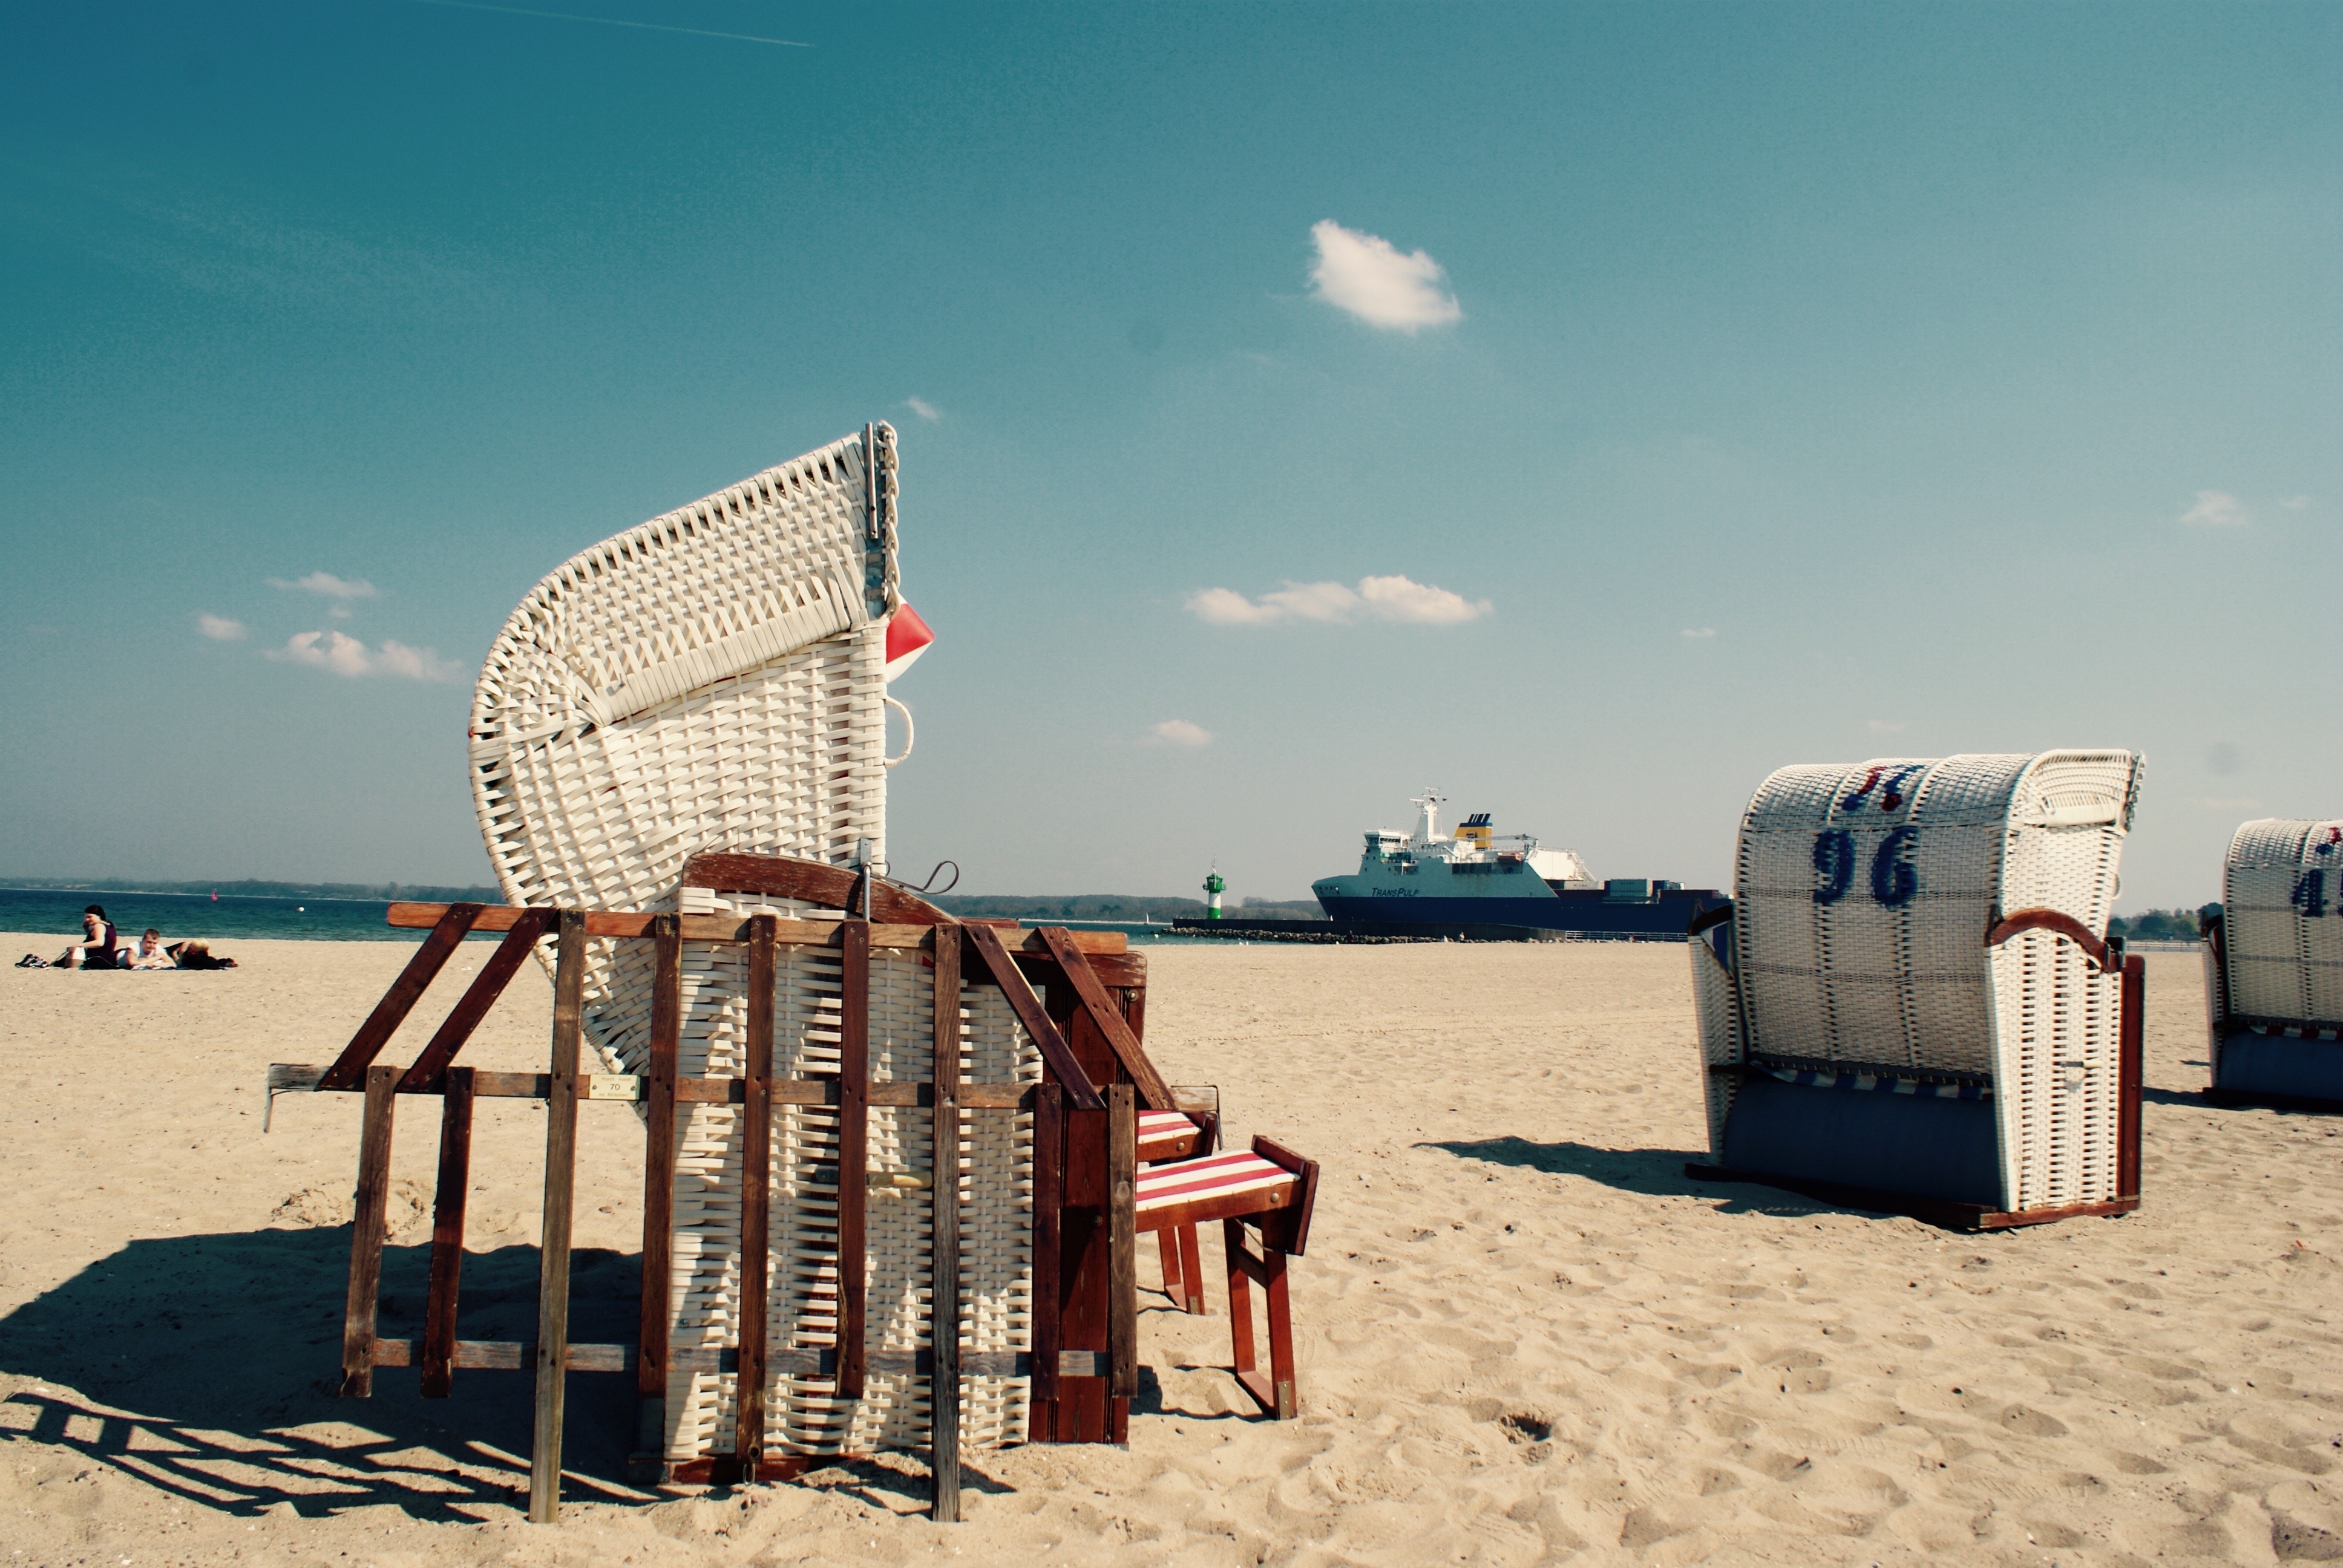
beach, sea, coast, sand, ocean, vacation, vehicle, baltic sea, beach chair, travem nde